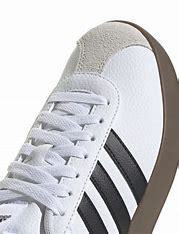
Brand: Adidas
Model: VL Court 3